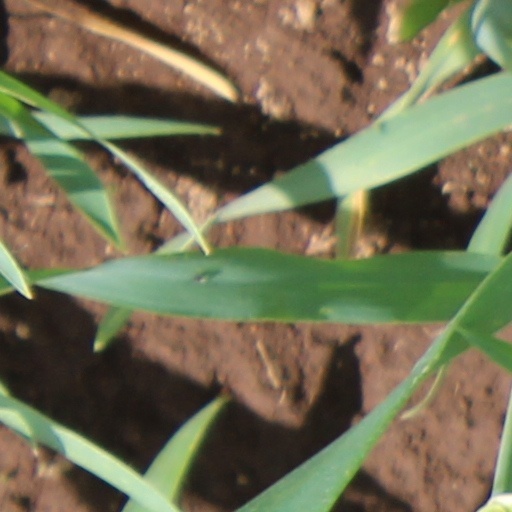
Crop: wheat